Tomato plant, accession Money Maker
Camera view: tilt-top (135 deg); turntable rotation: 0 degrees
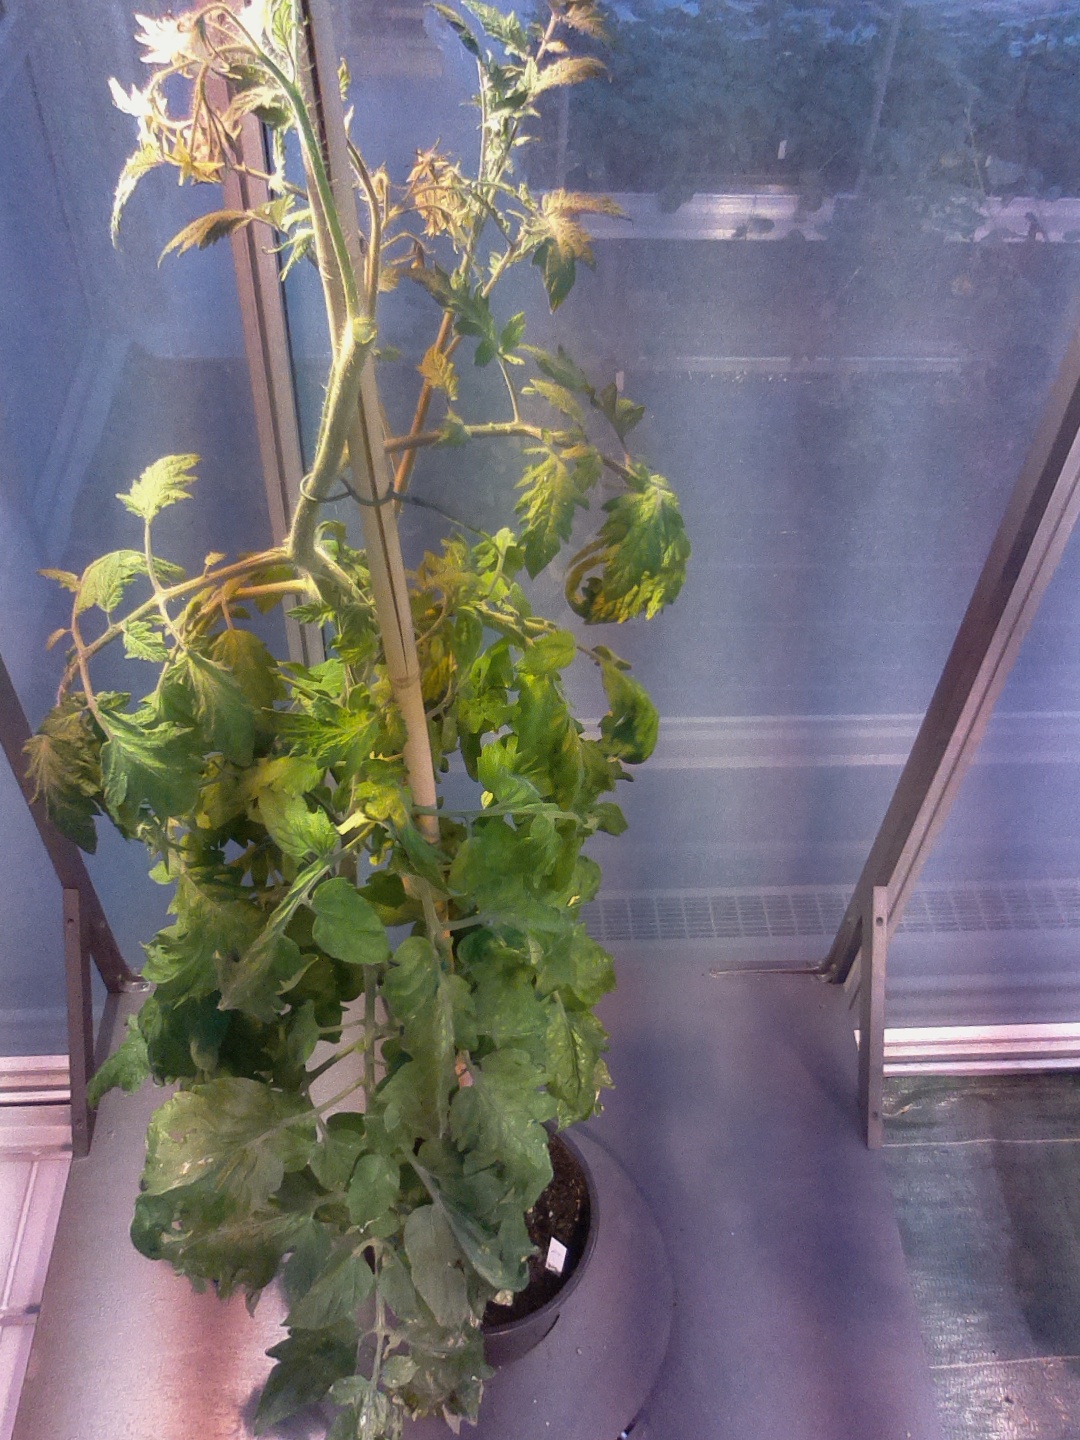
BBCH growth stage 71: 10%-20% of final fruit size